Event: Nepal Earthquake
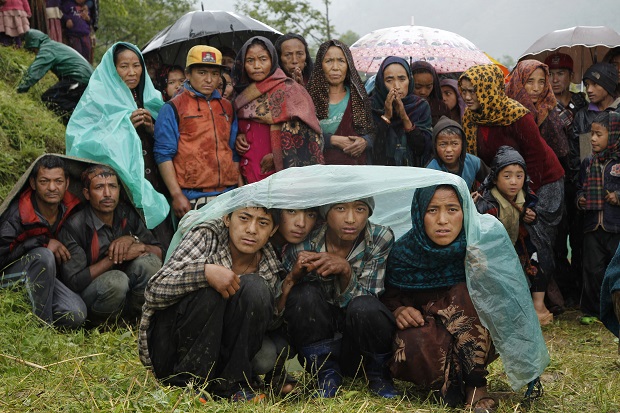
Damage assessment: no_damage